Kenzō Tange

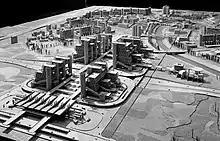
Plan for the reconstruction of Skopje, 1963

Tange's own home, designed in 1951 and completed in 1953, uses a similar skeleton structure raised off the ground as the Hiroshima Peace Museum; however, it is fused with a more traditional Japanese design that uses timber and paper. The house is based on the traditional Japanese module of the tatami mat, with the largest rooms designed to have flexibility so that they can be separated into three smaller rooms by fusuma sliding doors. The facade is designed with a rhythmic pattern; it comprises two types of facade designs ("a" and "b") that are ordered laterally in an a-b-a-a-b-a arrangement. The house is topped with a two-tier roof. Kazuo Shinohara's 1954 house at Kugayama is remarkably similar in its design, although it is built with steel and has a simpler rhythm in its facade.